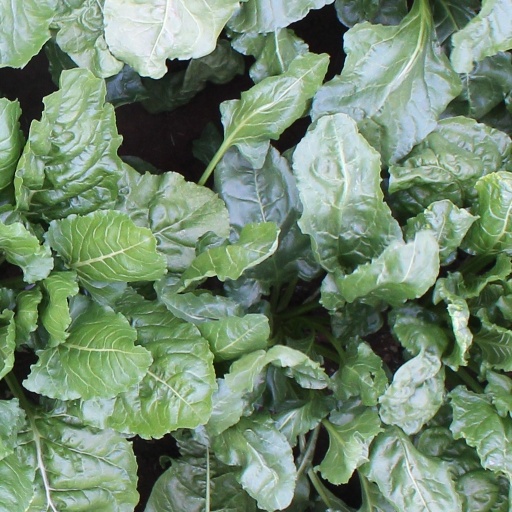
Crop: sugar beet